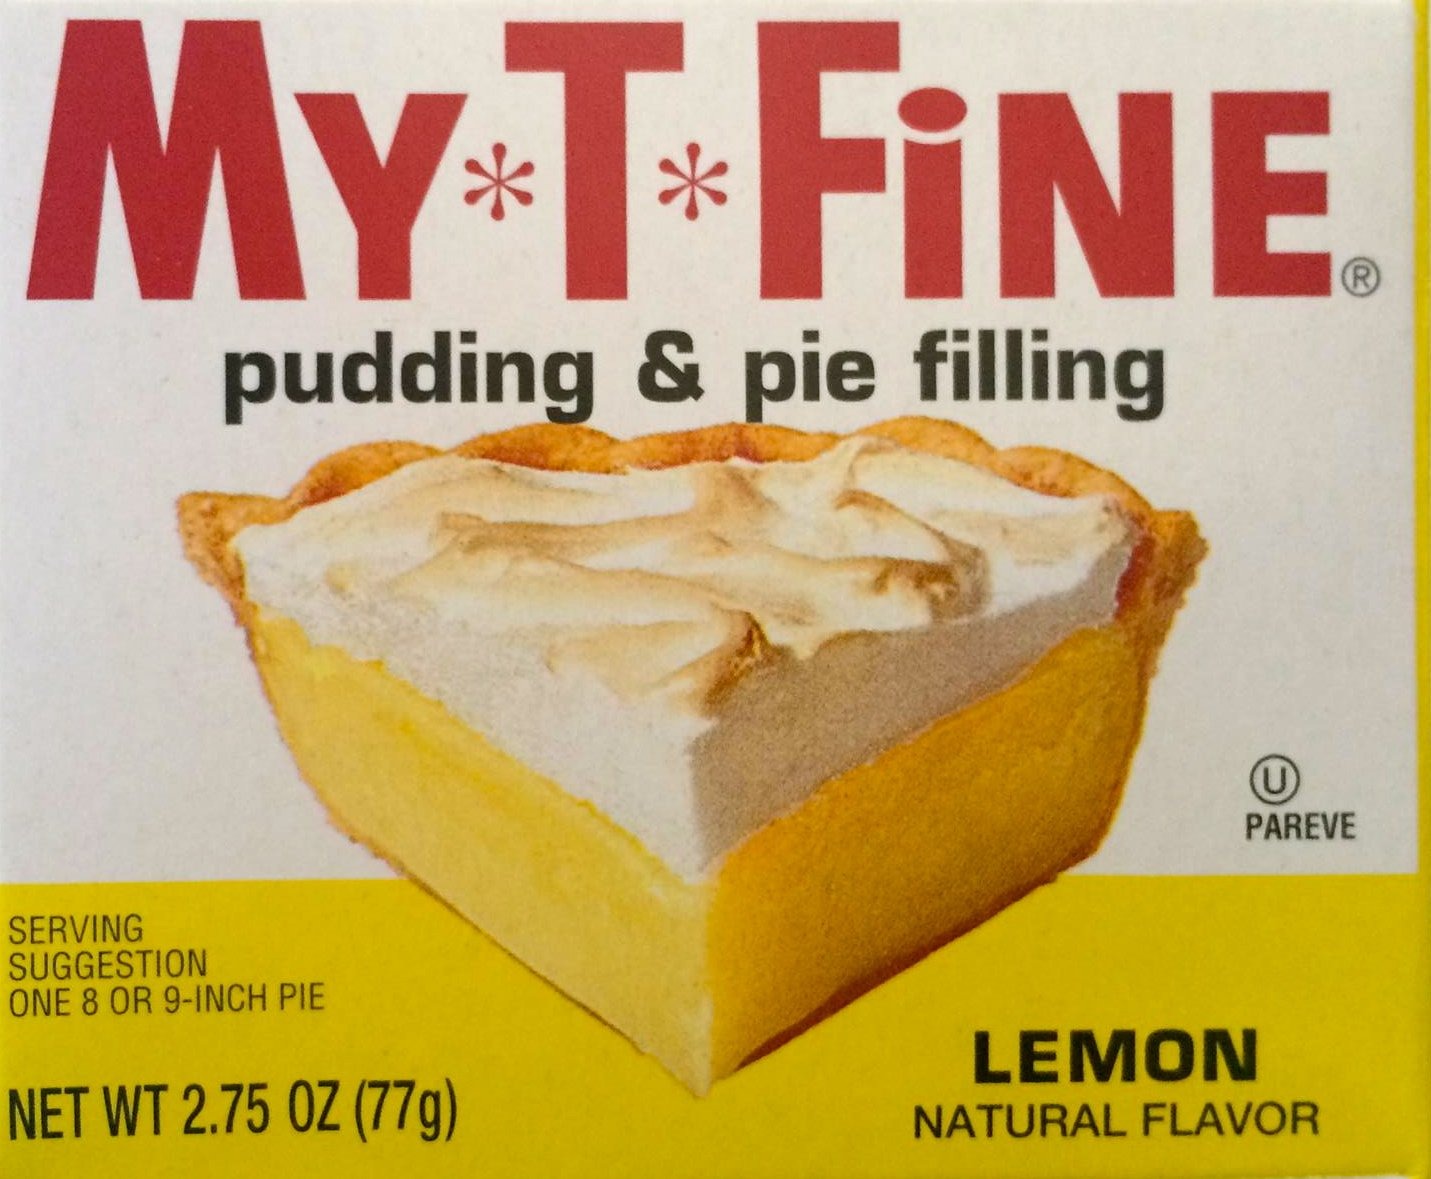
Item Name: Lemon Pudding and Pie Filling Mix By My T Fine - 2.75 Ounce Box - 2 Box Pack
Bullet Point 1: 2 boxes of My T Fine Lemon Pudding and Pie Filling Mix
Bullet Point 2: Includes direction for both Pudding and Pie Filling
Bullet Point 3: Each box is 2.75 ounces (total 5.5 ounces)
Product Description: 2 boxes of My T Fine Lemon Pudding and Pie Filling Mix. Includes direction for both Pudding and Pie Filling - make 2 desserts! Each box is 2.75 ounces (total 5.5 ounces).
Value: 5.5
Unit: Ounce

Price: 1.23